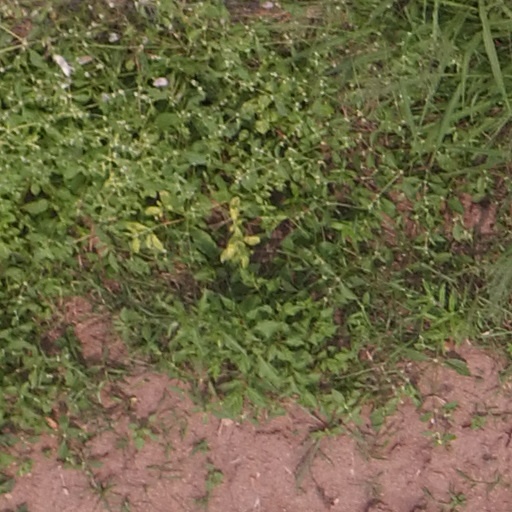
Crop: maize; corn